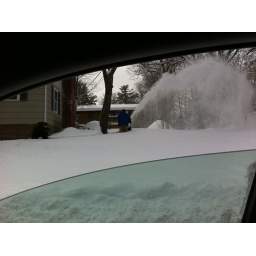
the guys who were cleaning the snow off of our roof had to snow blow a path around the house to get to the back